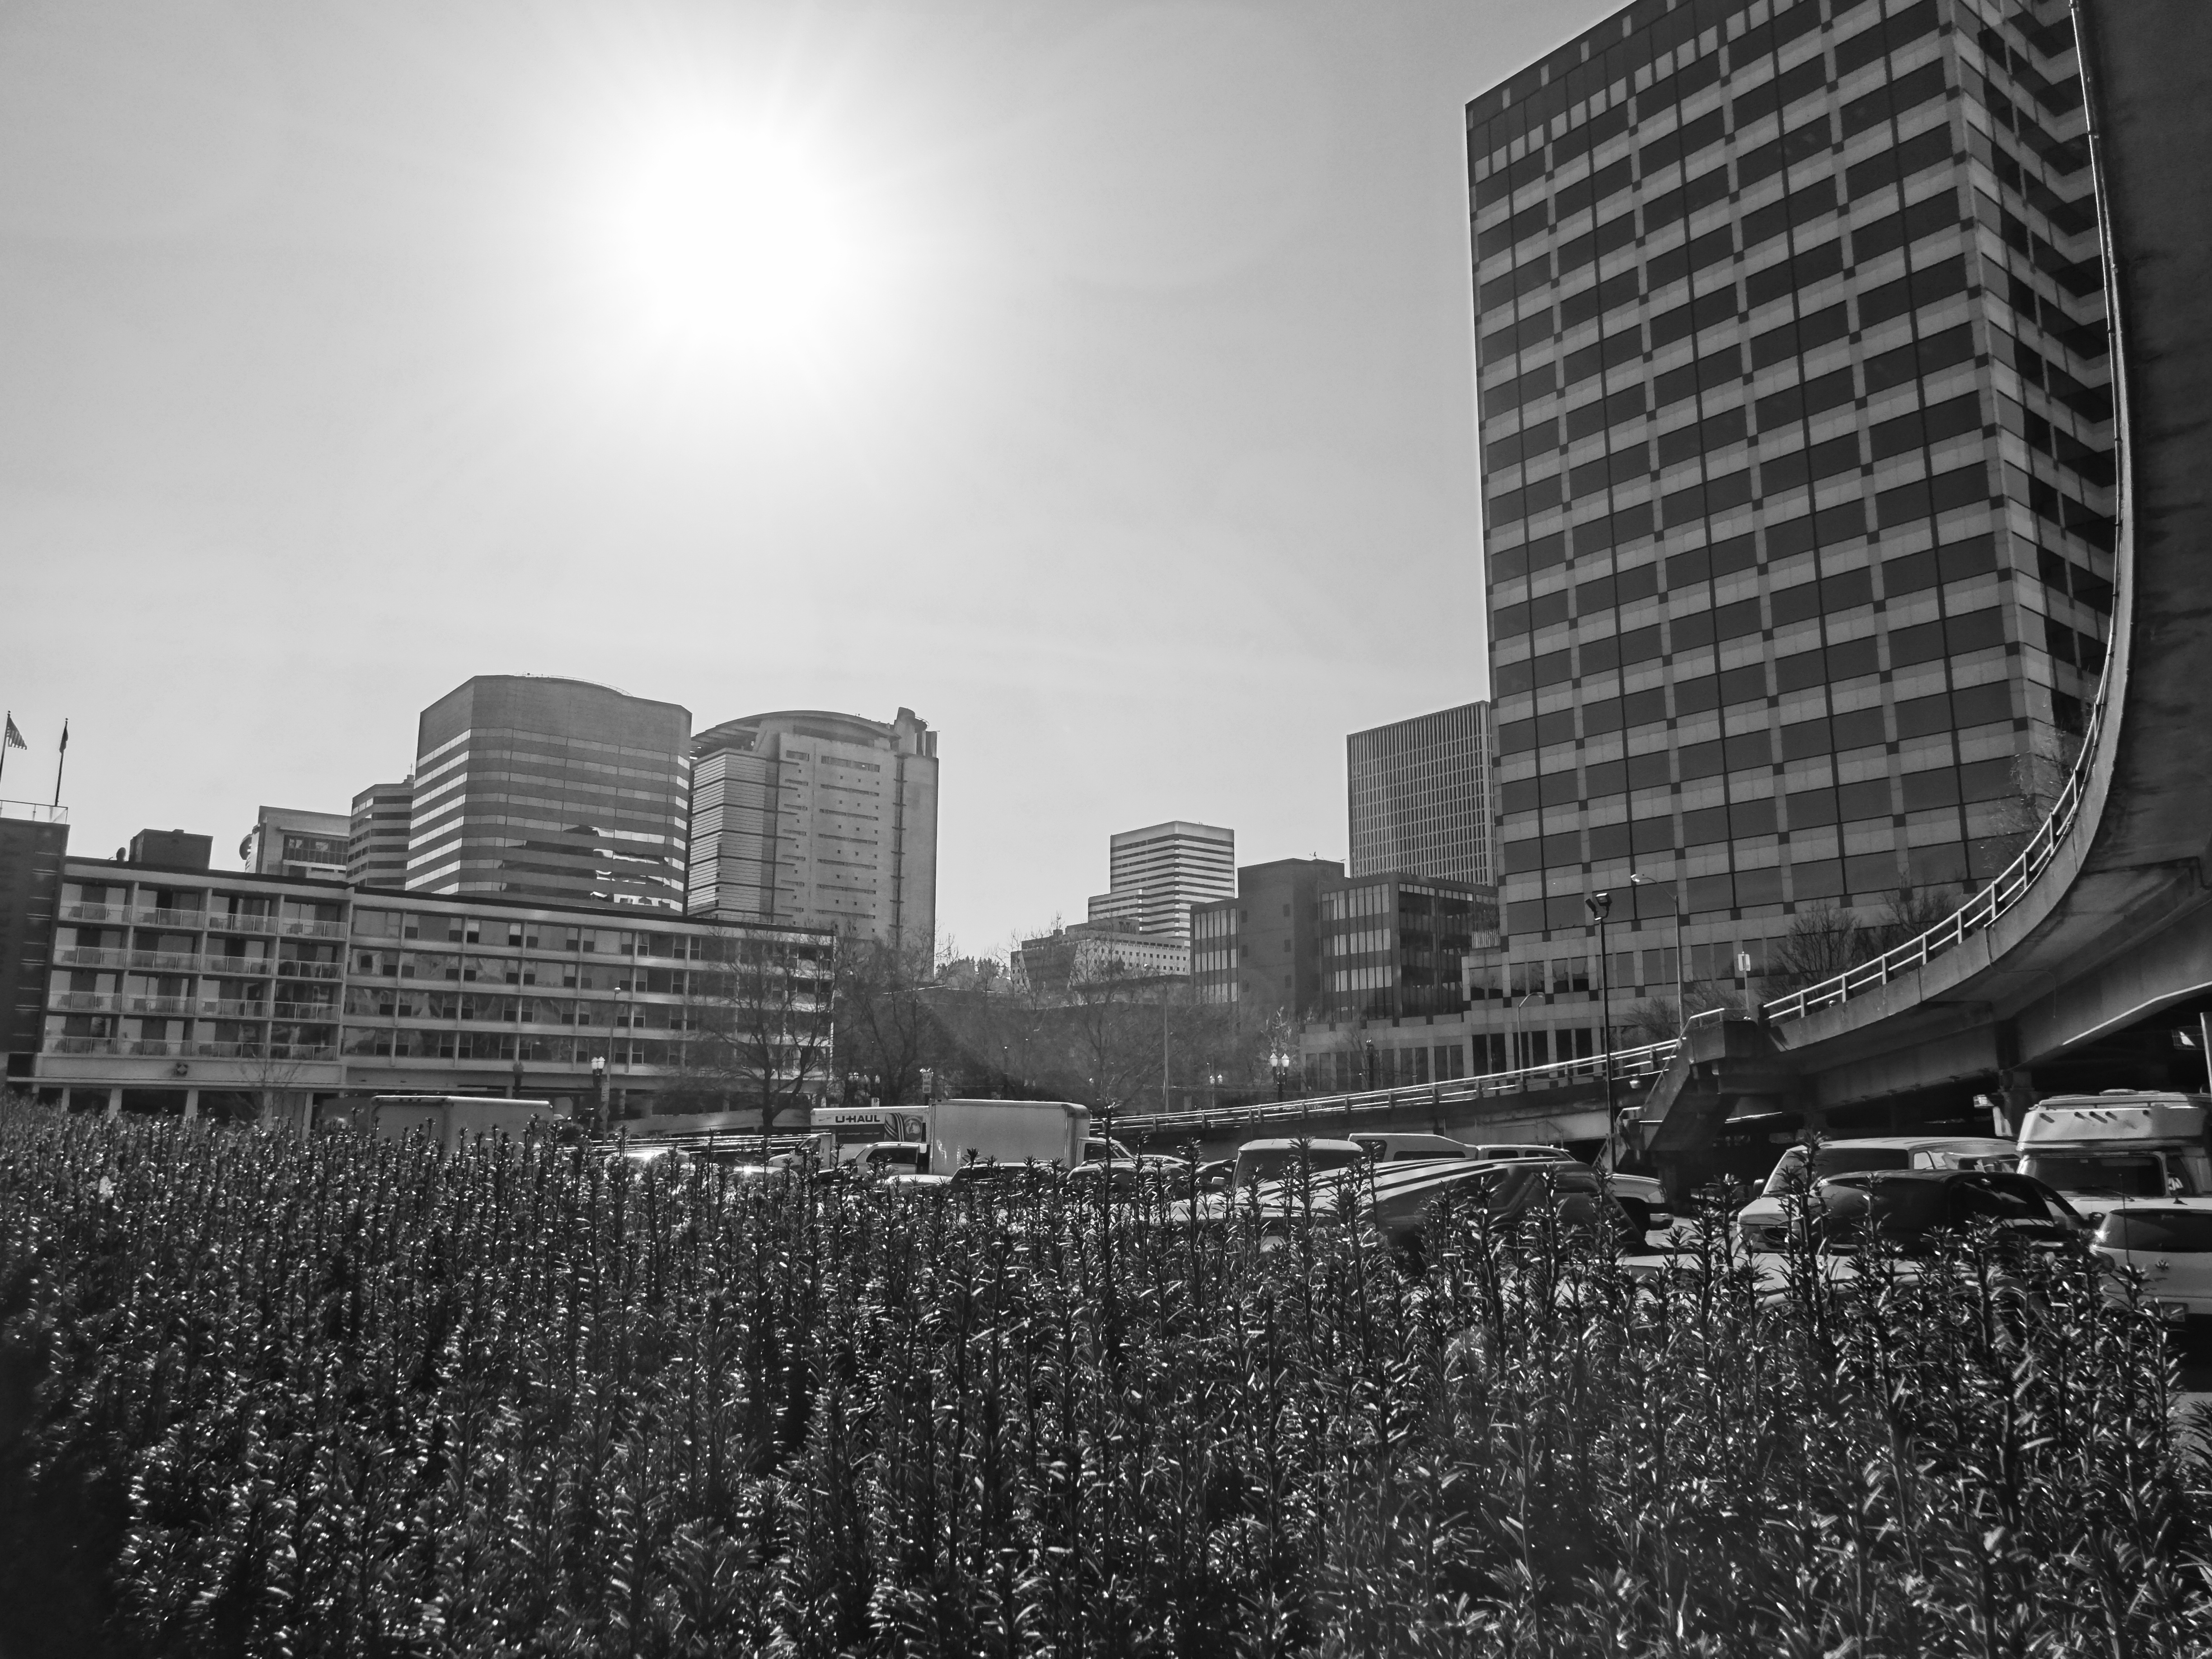
horizon, black and white, skyline, photography, city, skyscraper, cityscape, downtown, black, monochrome, stadium, tower block, shape, metropolis, urban area, monochrome photography, atmospheric phenomenon, human settlement, atmosphere of earth